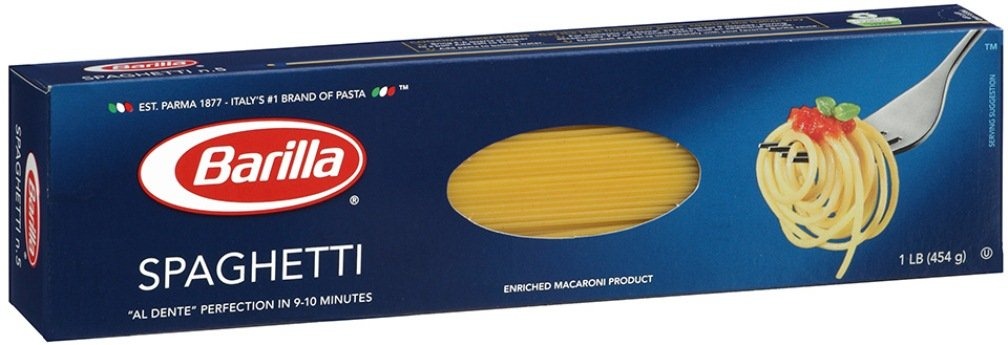
Item Name: Barilla Spaghetti Pasta, 16 Ounce (Pack of 8)
Bullet Point 1: Great for a quick week day dinner!
Bullet Point 2: Most popular shape in Italy gets its name from the word spaghi meaning 'lengths of cord'
Bullet Point 3: Cooks in 9 minutes
Bullet Point 4: Is delicious with any sauce but especially good with fish or oil-based sauces and carbonara
Bullet Point 5: Good source of thiamin, folic acid, iron, riboflavin and niacin
Bullet Point 6: Product of USA, Kosher certified
Value: 128.0
Unit: Ounce

Price: 1.94